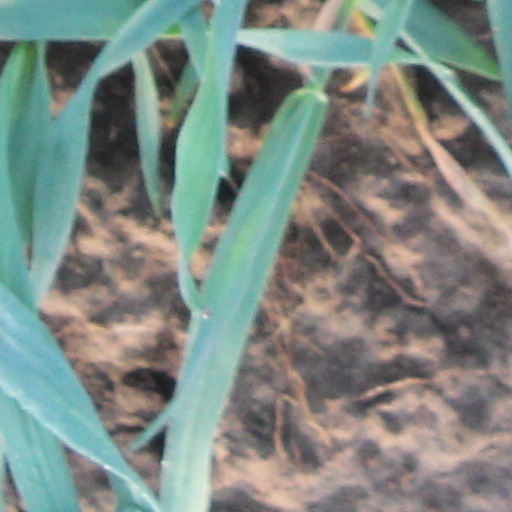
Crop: wheat